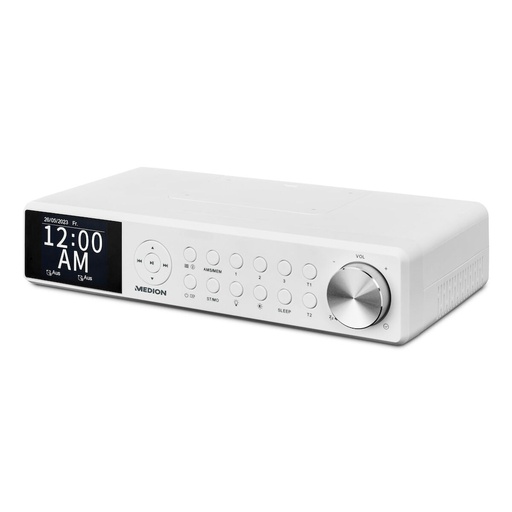
Radio Medion BT Bianco
Radio Medion BT Bianco Colore: Bianco Materiale: Plastica Caratteristiche: Display incorporato Orologio Timer di spegnimento Altoparlanti integrati Connettività: Bluetooth Bluetooth 5.0 Sintonizzatore: Digitale Frequenza: 50 Hz Display: 2,4" Potenza: 6 W Tecnologia: TFT LCD Voltaggio: 250 V General Product Safety Regulations information: MEDION AG Am Zehnthof 77, 45307 Essen, Germany 45307 - Essen +34919042800 unternehmen@medion.com https://www.medion.com
Brand: Medion
Category: Electronics > Audio > Audio Components > Audio Transmitters > Bluetooth Transmitters